Webster County Courthouse (Iowa)

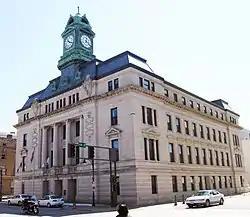

The Webster County Courthouse is a historic building in Fort Dodge, Iowa, United States. Built in 1902, it primarily houses local government offices for Webster County. The courthouse is the second building the county has used for court functions and county administration. It was individually listed on the National Register of Historic Places in 1981, and as a contributing property in the Fort Dodge Downtown Historic District in 2010.